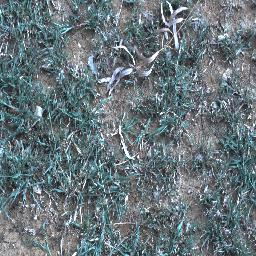
Label: negative